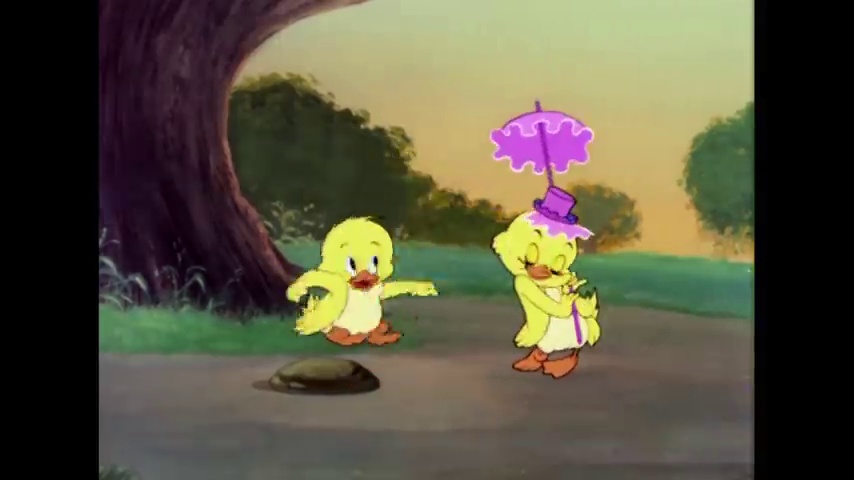
Portrait style: Cartoon Portrait